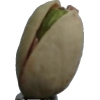
Label: pistachio